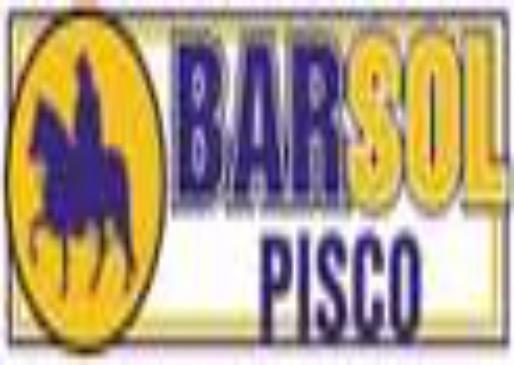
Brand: BARSOL
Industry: Food